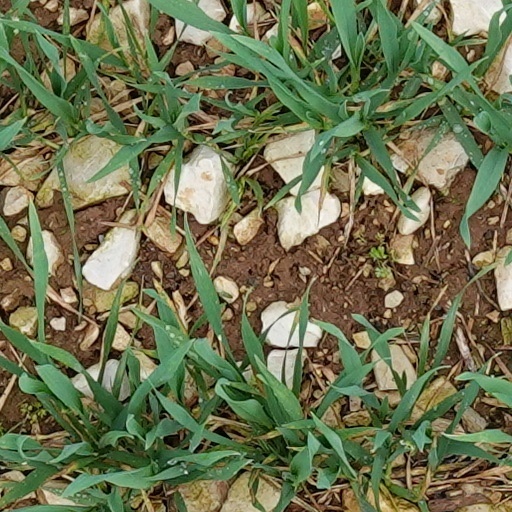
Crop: wheat